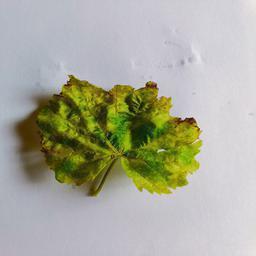
Label: Downy Mildew